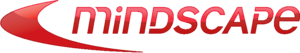
Logo de l'éditeur français Mindscape.
Mindscape est une entreprise américaine fondée en 1983. C'est un éditeur de logiciel anciennement propriété de The Learning Company.